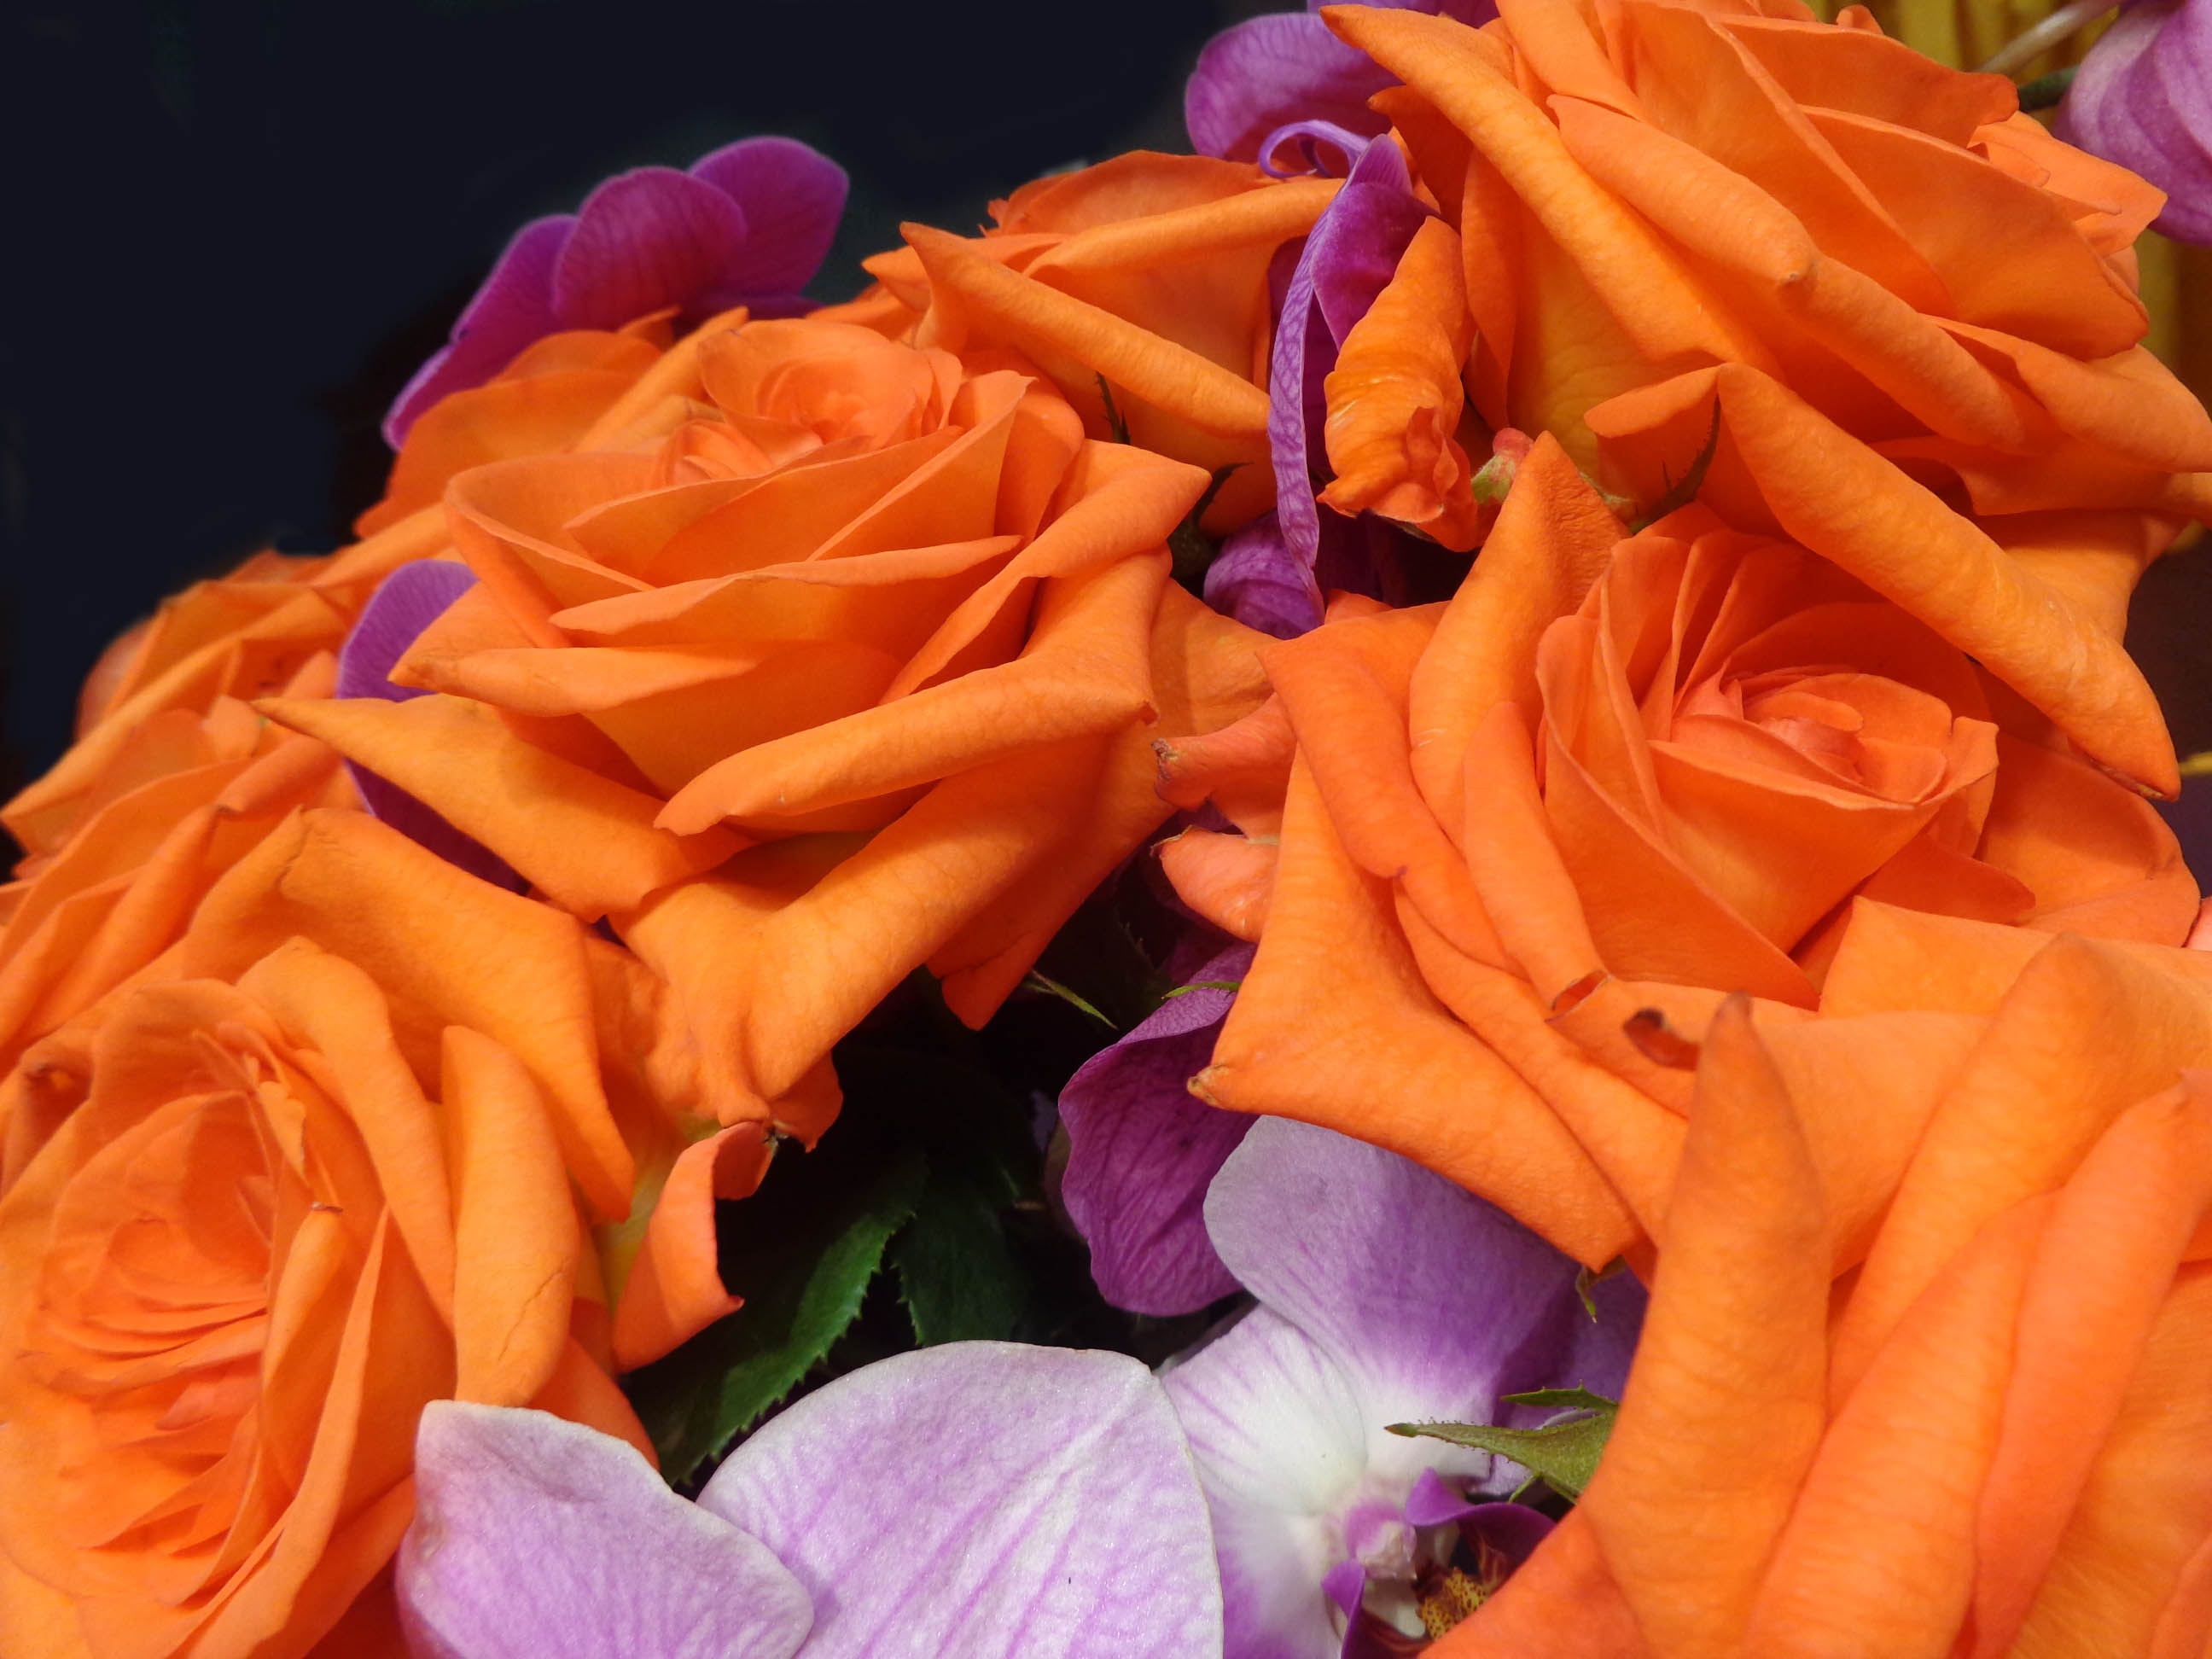
nature, blossom, plant, flower, petal, floral, rose, decoration, orange, color, fresh, romance, colorful, yellow, pink, arrangement, roses, lilac, orchards, macro photography, flowering plant, garden roses, rose family, flower bouquet, rainbow rose, land plant